Ninde-Mead-Farnsworth House

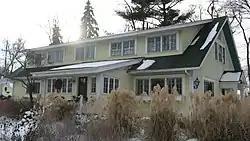
Ninde-Mead-Farnsworth, January 2014

Ninde-Mead-Farnsworth House, also known as Iriscrest and the Philo T. Farnsworth House, is a historic home located at Fort Wayne, Indiana. It was built about 1910, and is a -story, side gabled, Colonial Revival style frame dwelling. It features a pedimented entrance portico. It has American Craftsman style design elements including shed roofed dormers and overhanging eaves. Television pioneer Philo Farnsworth (1906–1971) lived here from 1948 to 1967.